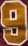
Number: 9